Jamie McGonnigal

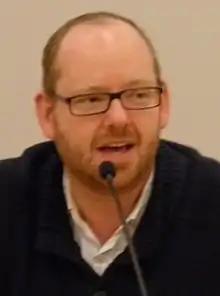
McGonnigal at Katori-Con in 2012

As the founding Artistic Producer of The World AIDS Day Concerts and as a Founding Producer of the New York Musical Theatre Festival, McGonnigal presented the New York Premiere of Stephen Schwartz' "Children of Eden", the first major NY revisitation of Pippin starring Rosie O'Donnell, Laura Benanti, Michael Arden, and Ben Vereen, "Snoopy The Musical" (starring Tony Award-Winner Sutton Foster), "The Secret Garden" starring Laura Benanti, Will Chase, and Stephen Pasquale (named in top ten theatre events of 2005 by Playbill.com), Rags at Nokia Theatre Times Square (starring Lainie Kazan, Carolee Carmello, and Eden Espinosa), and the first major revival of the cult hit "Runaways" by Elizabeth Swados starring Ezra Miller, Max Jenkins, and Alex Brightman. His FLOPZ n' CUTZ series benefiting the Joey DiPaolo AIDS Foundation was declared a "smash" by New York's NEXT Magazine. Named a "musical theatre impresario" by Time Out New York, he has produced and/or directed more than 100 events for The Matthew Shepard Foundation, God's Love We Deliver, Broadway Cares/Equity Fights AIDS, Parkinson's Resource Organization, The National AIDS Fund, Opening Act, The Pied Piper Children's Theatre, Victims of Hurricane Katrina, Free Arts NYC, The United Nations Association HERO Campaign and Victims of the 2008 Midwest Flooding. His work has earned him National recognition as well as a special award from The 2006 New England Theatre Conference.